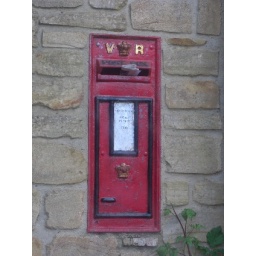
A private box complete with newspaper protruding from the aperture in the hamlet of Bishopswood in Somerset